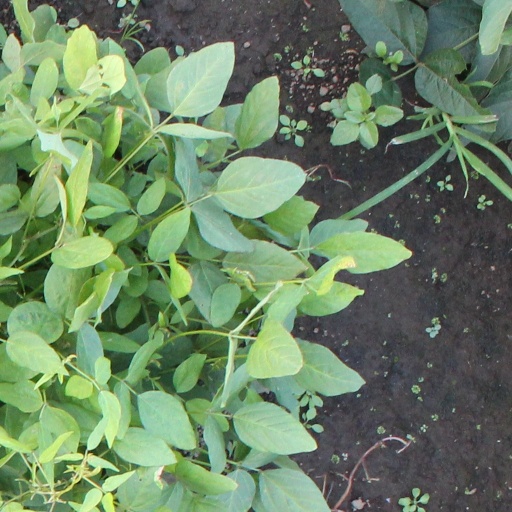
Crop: soybean